Slow loris

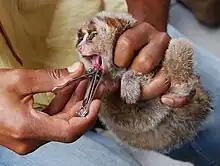
Slow lorises have their front teeth cut or pulled before being sold as pets, a practice that often causes infection and death.

Within their countries of origin, slow lorises are very popular pets, particularly in Indonesia. They are seen as a "living toy" for children by local people or are bought out of pity by Western tourists or expatriates. Neither local nor foreign buyers usually know anything about these primates, their endangered status, or that the trade is illegal. According to "National Geographic", slow lorises are protected by both local laws in southern Asia and by the Convention on International Trade in Endangered Species (CITES). Furthermore, few know about their strong odor or their painful bite, which may lead to anaphylaxis in some cases. According to data compiled from monthly surveys and interviews with local traders, nearly a thousand locally-sourced slow lorises exchanged hands in the Medan bird market in North Sumatra during the late first decade of the 21st century.